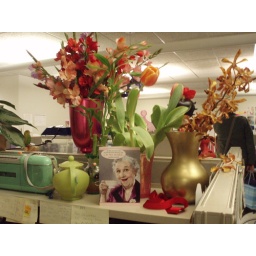
shelf by my desk